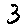
Label: 3